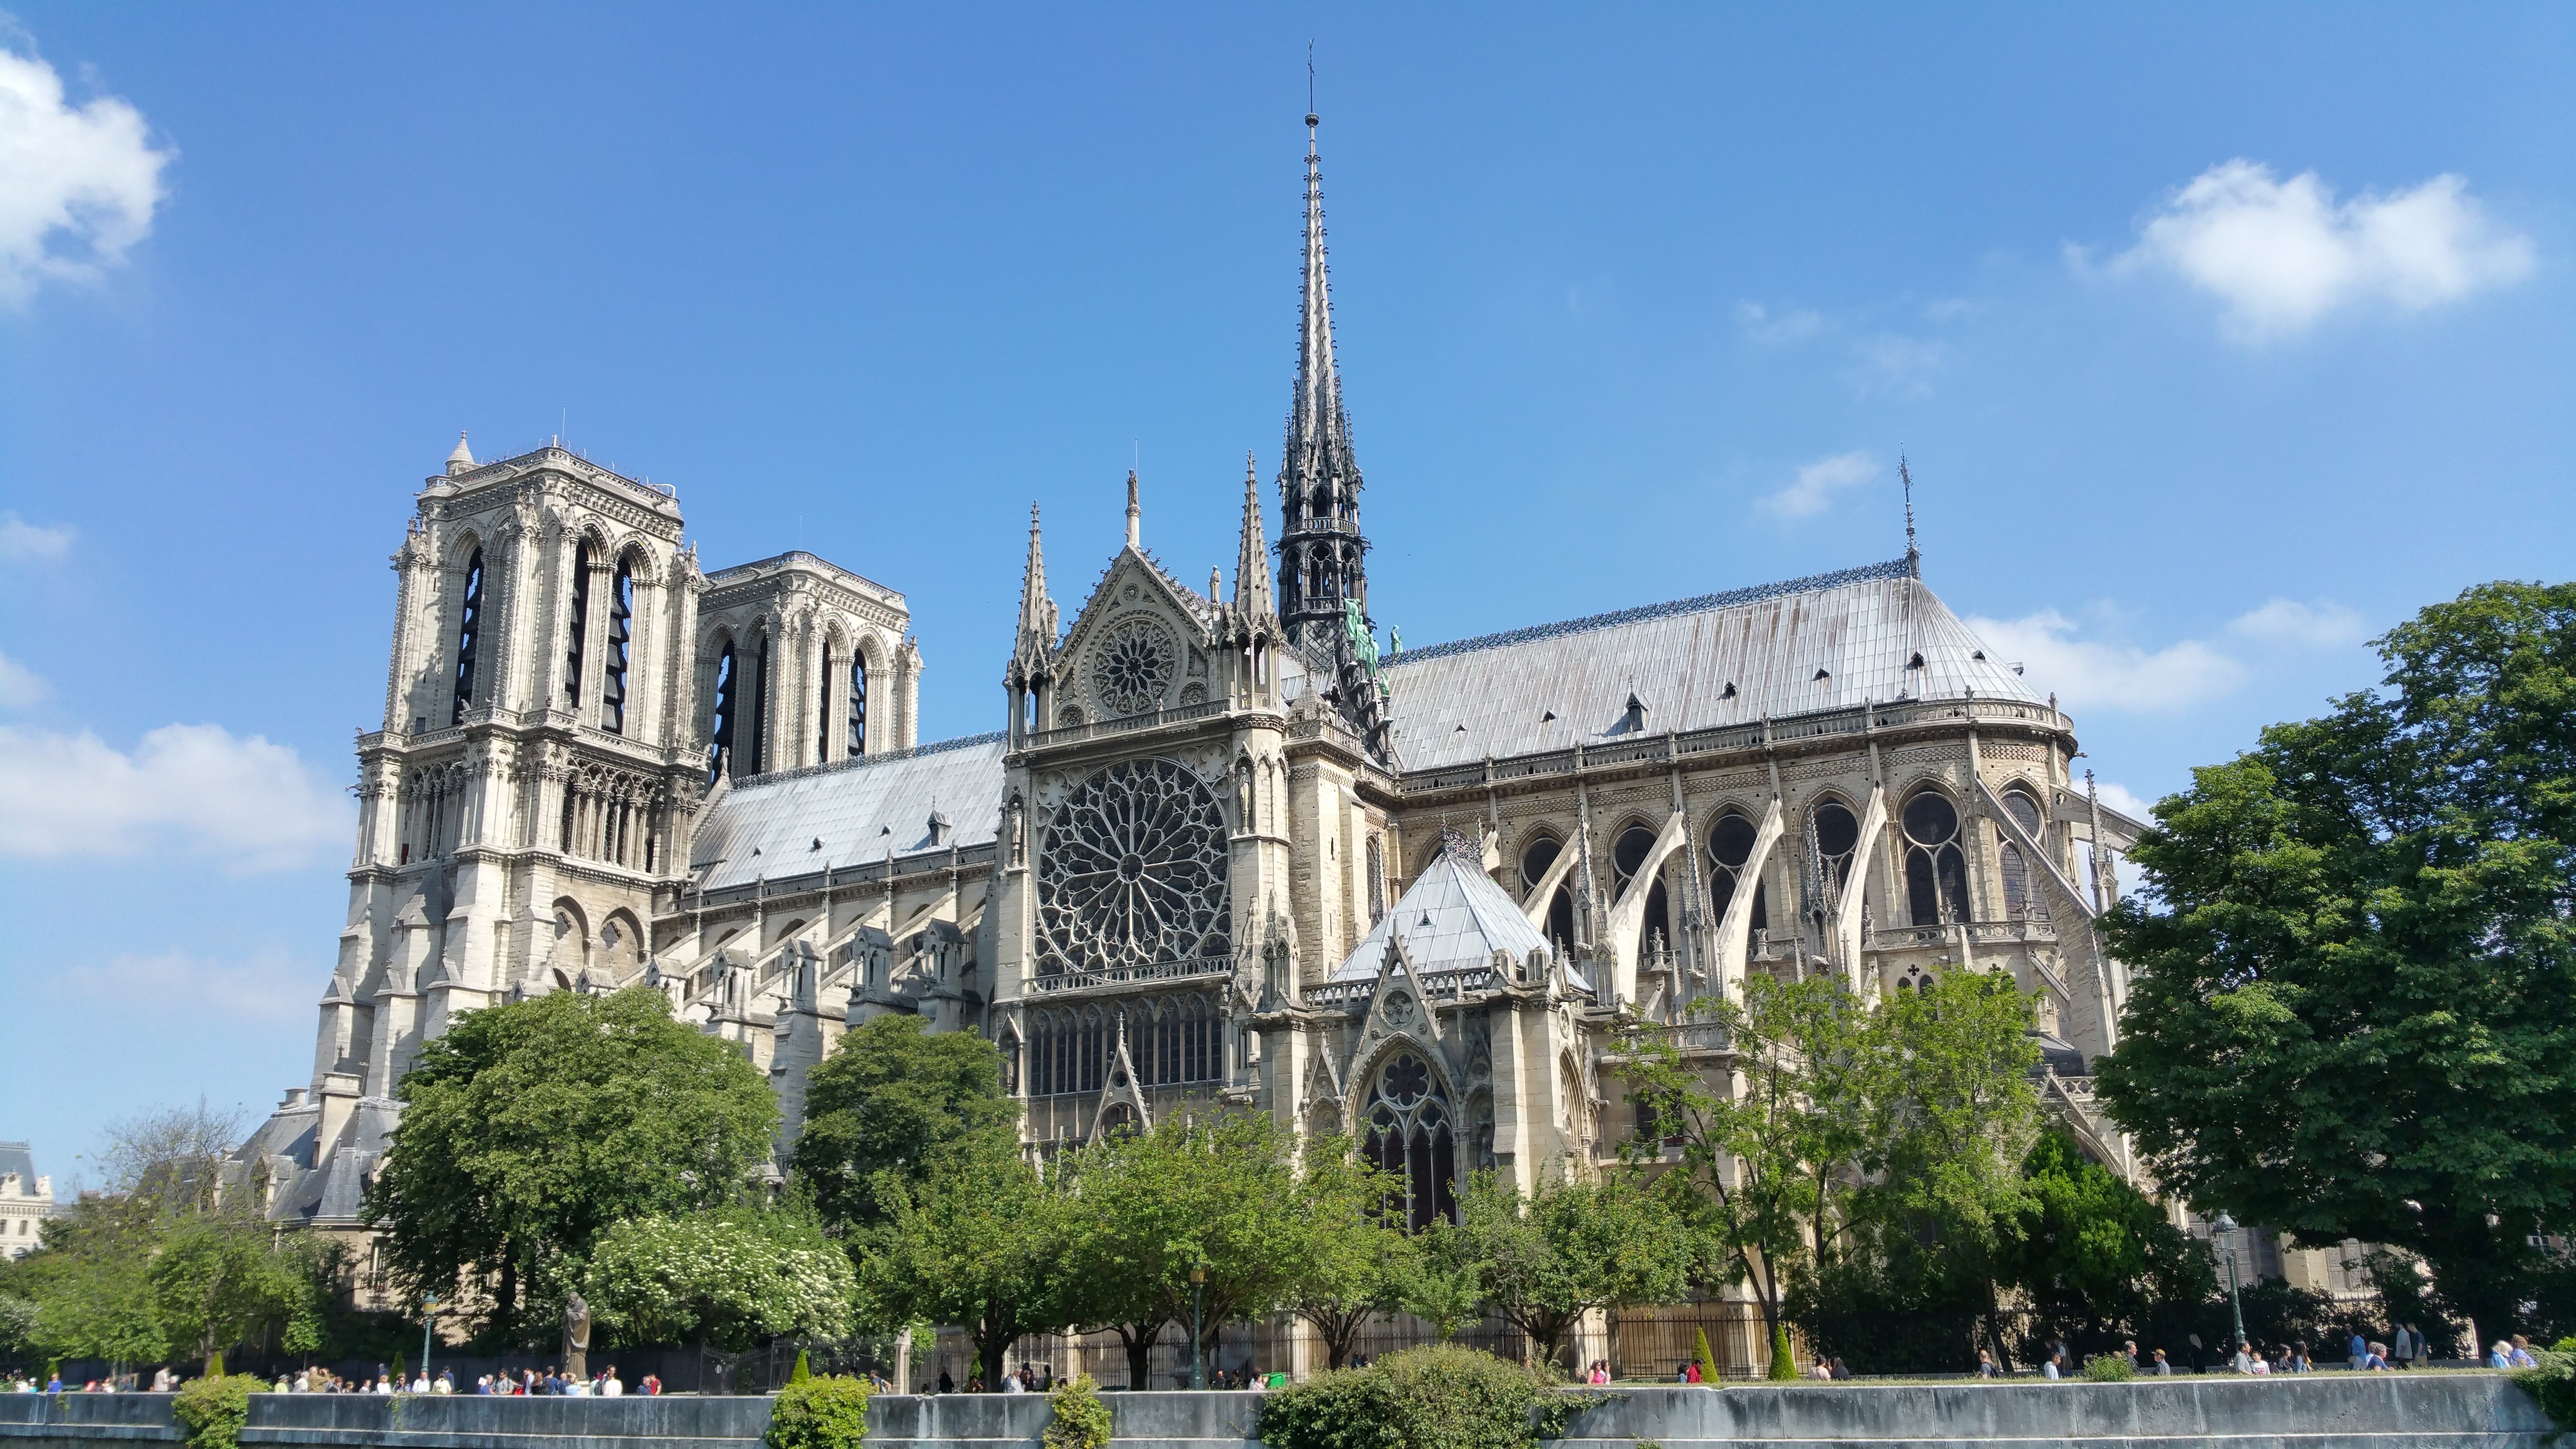
building, palace, paris, plaza, landmark, church, cathedral, gothic, place of worship, notre, dame, estate, tours, stately home, historic site